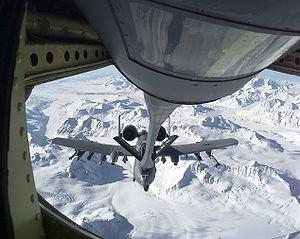
Le ravitaillement consiste à fournir des vivres et munitions dans l'armée, des vivres et du matériel dans la marine, et les denrées nécessaires à la subsistance d'un individu ou d'une collectivité dans le domaine civil.
Un avion ravitailleur est un avion ou drone utilisé pour le réapprovisionnement en carburant ou munitions d'autres aéronefs en vol.